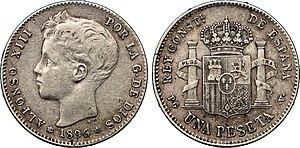
Alphonse XIII, né le 17 mai 1886 à Madrid et mort le 28 février 1941 à Rome, est roi d'Espagne de 1886 à 1931.